Benetton Formula

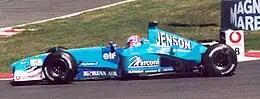
Benetton's final Formula One car, the B201, driven by Jenson Button at the 2001 French Grand Prix

The Renault name returned to Formula One in as Benetton received a supply of full-works Renault engines. Wurz's struggles in 2000 saw him replaced with a young Jenson Button, who had been dropped by Williams. Despite these changes, Benetton suffered a dismal start to 2001 with the B201 often barely qualifying in the top 20. Only a single point was salvaged in the first eleven races, when Fisichella finished 6th in Brazil after twelve other cars failed to finish. The team's fortunes began to change at the German Grand Prix, when Fisichella and Button finishing 4th and 5th respectively. Continued chassis development allowed Benetton to leave Formula One on something of a high, and the cars' performance lifted. Button and Fisichella scored 10 points for the team, including an impressive podium finish for Fisichella in Belgium.